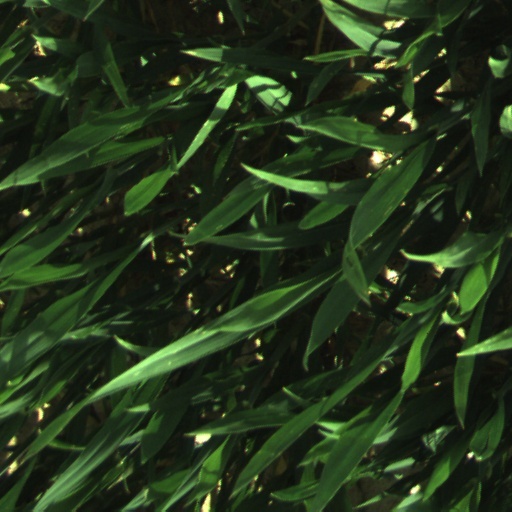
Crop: wheat